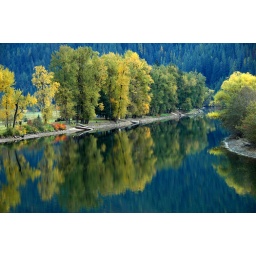
staint joes river in idaho very colorful and so full of life